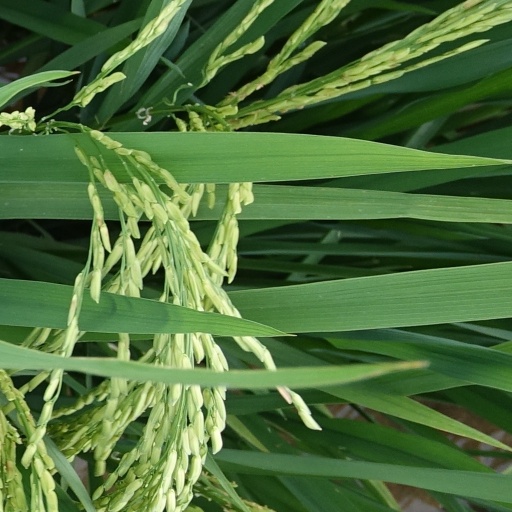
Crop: rice